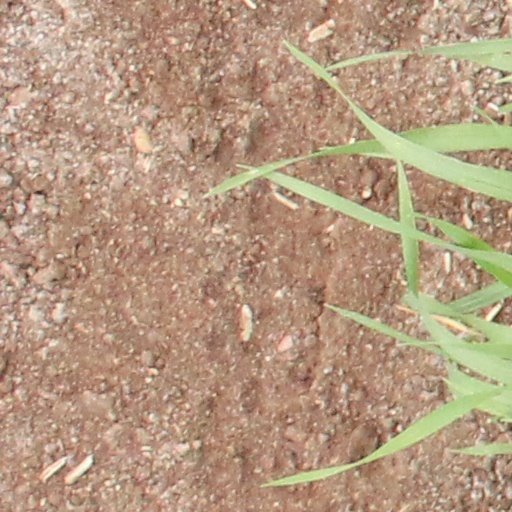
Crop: wheat